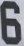
Number: 6